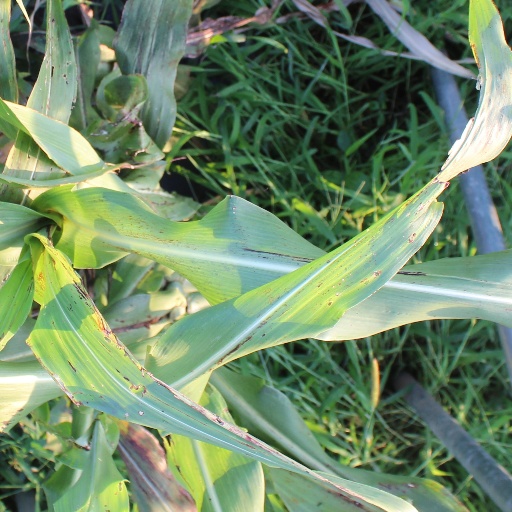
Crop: sorghum